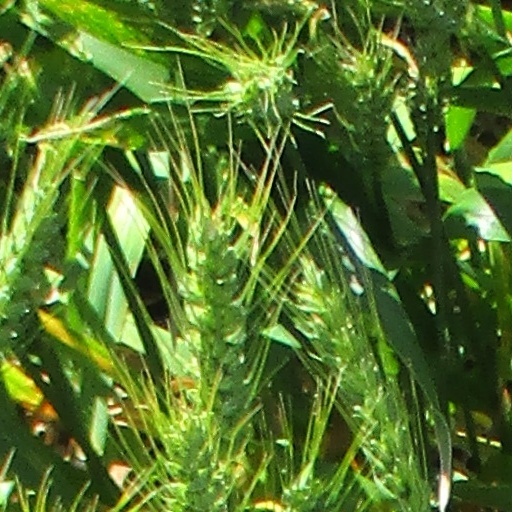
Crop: wheat